Sportforum Hohenschönhausen

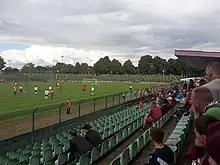
The match between BFC Dynamo and Türkspor FK at the stadium in the first round of the 2017–18 Berlin Cup on 2 September 2017.

The team drew average attendances between 3,000 and 6,000 spectators in the DDR-Oberliga at the Dynamo-Stadion im Sportforum in the 1960s. The highlights were matches against local rivals ASK Vorvärts Berlin, and matches against the various top teams during the period, such as SC Empor Rostock, SC Motor Jena and SC Leipzig. In the late 1960s, the matches against local rival 1. FC Union Berlin drew the largest crowds. SC Dynamo Berlin drew 10,000 spectators to its match against SC Empor Rostock in on 25 March 1962, 9,000 spectators to its match against SC Motor Jena on 9 August 1964 and 10,000 spectators to its match against SC Leipzig on 18 September 1965. BFC Dynamo then drew 12,000 spectators to its match against FC Vorwärts Berlin on 26 February 1966 and a whole 13,500 spectators to its match against 1. FC Union Berlin on 3 May 1969.